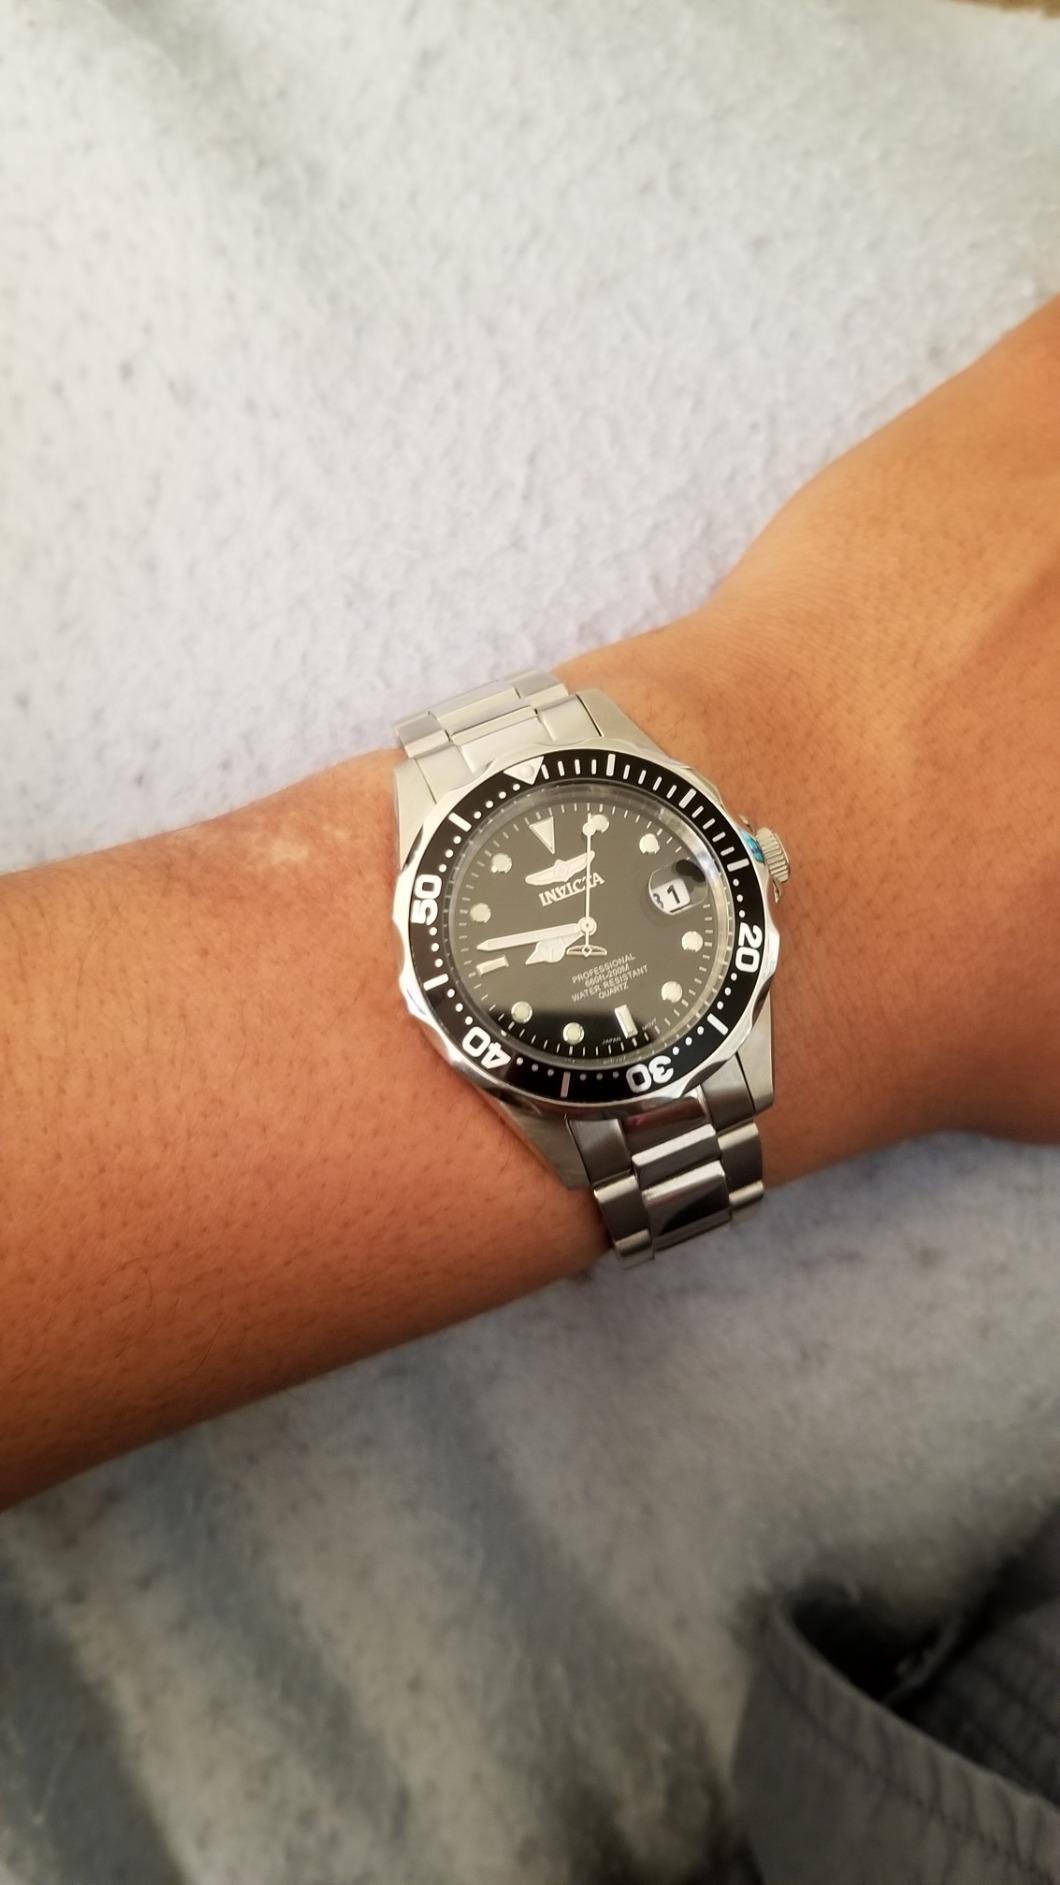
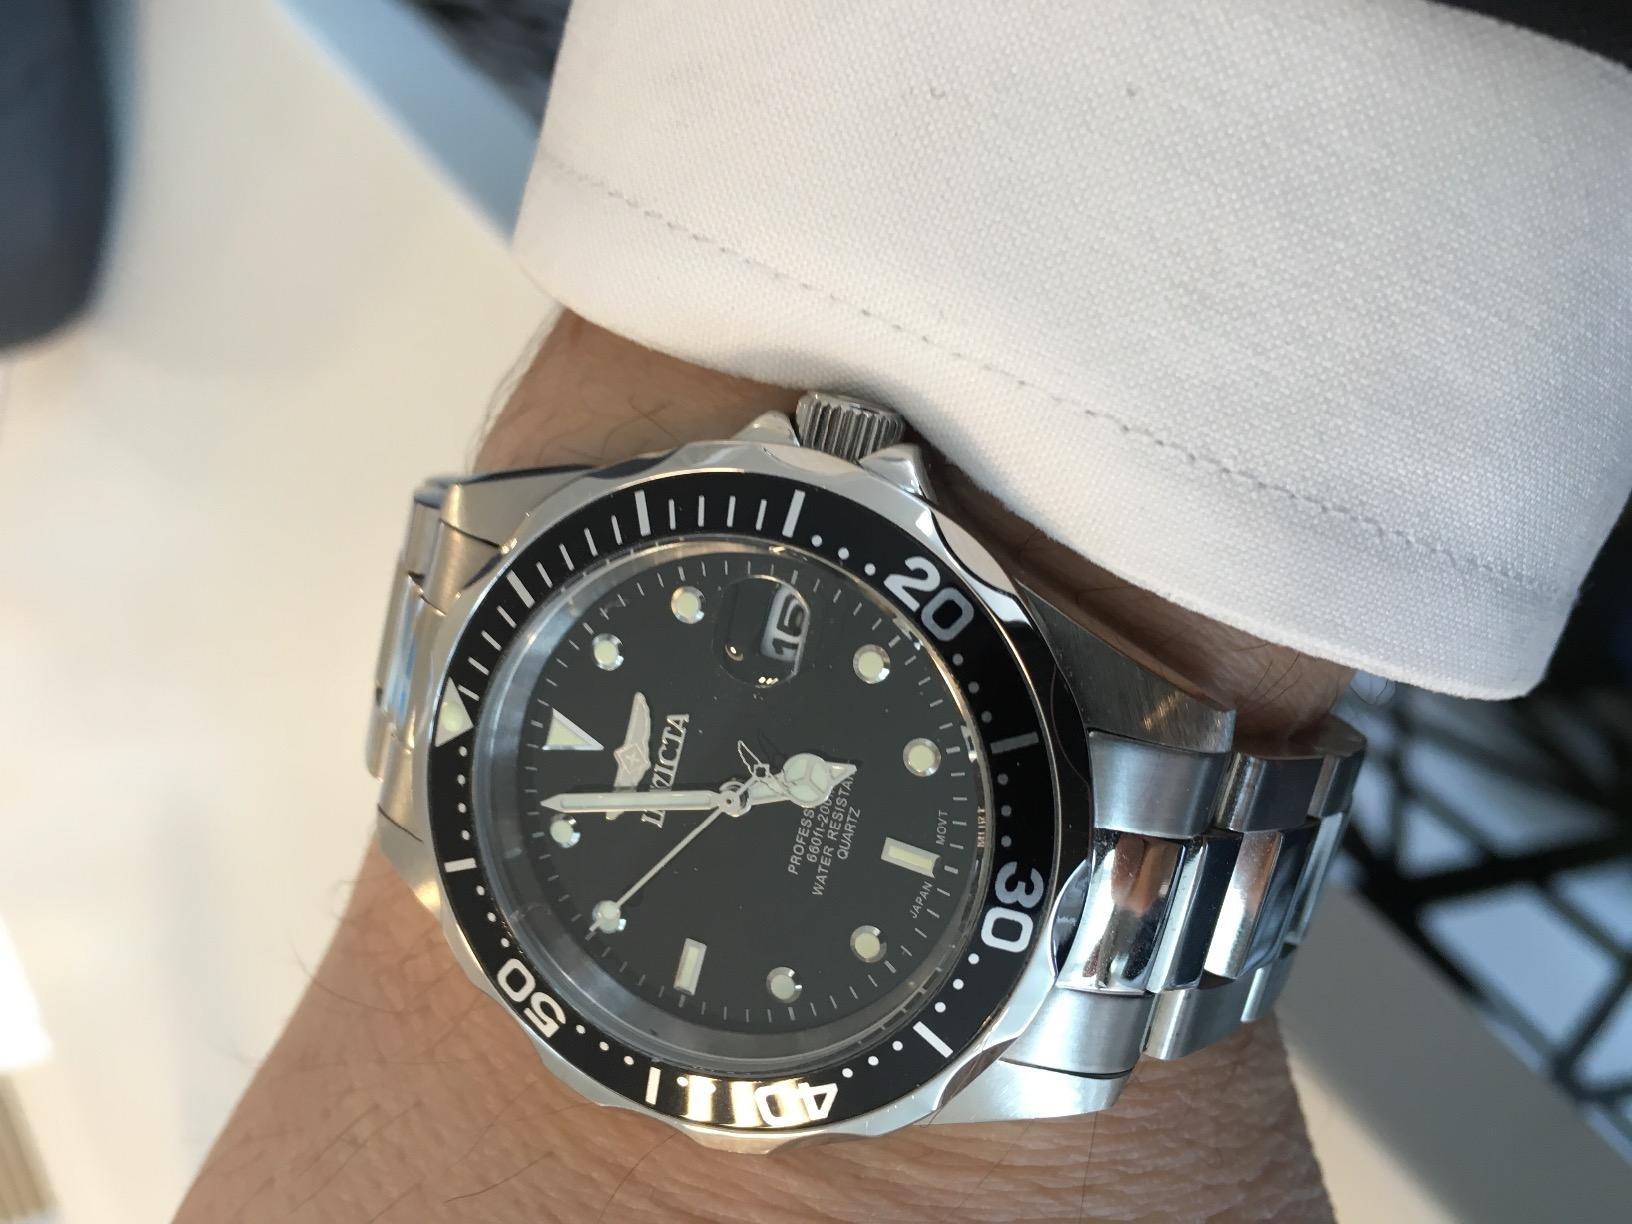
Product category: accessories_watch
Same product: yes